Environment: real
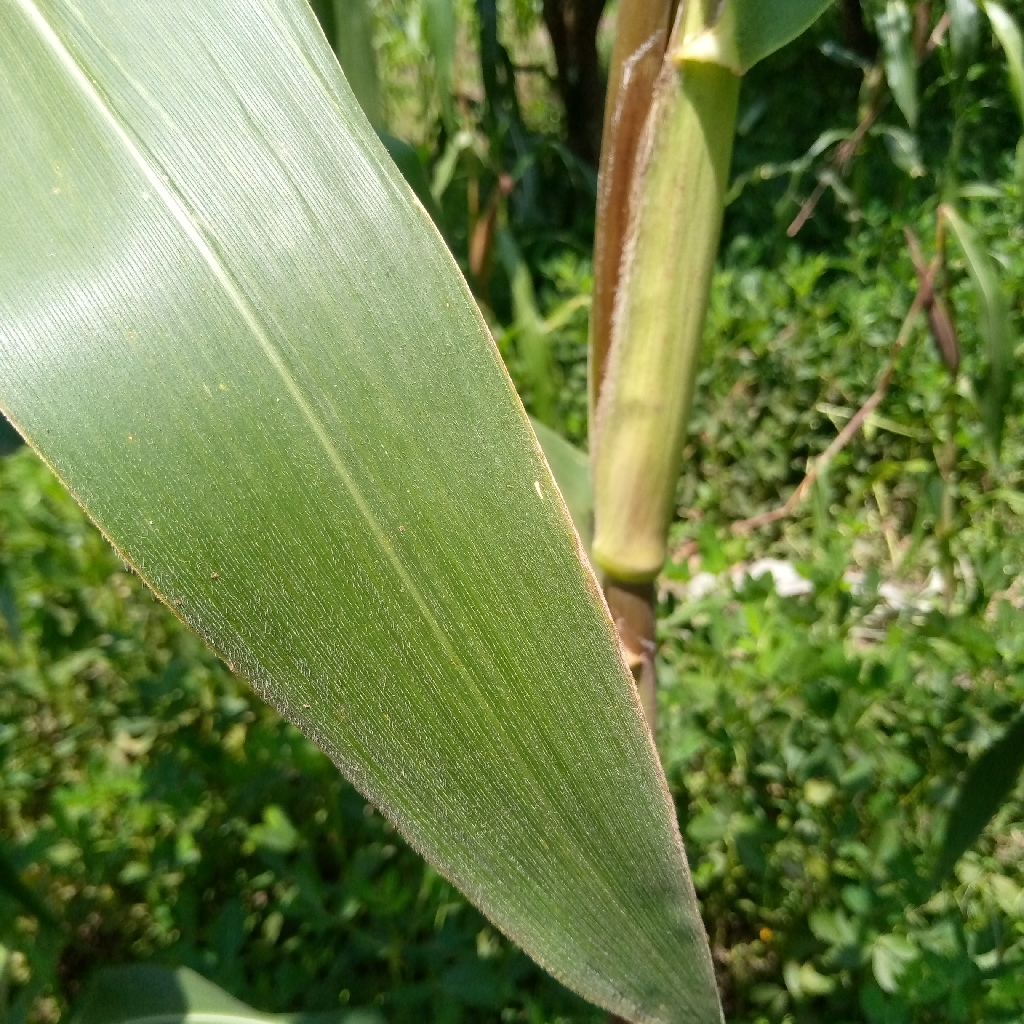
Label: healthy